East Garforth railway station

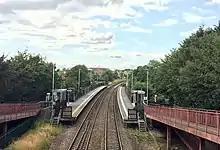
The view westward from the footbridge

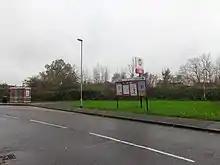
Station entrance from the bus terminus at New Sturton Lane

The station is fully accessible for wheelchair users, with ramps from the road to both platforms. Ticket machines are available for passengers to buy or collect pre-paid tickets prior to travel. Train running information is provided by a long line P.A system and digital display screens on each platform.